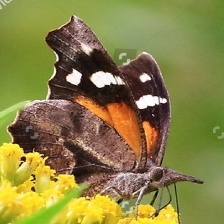
Species: AMERICAN SNOOT